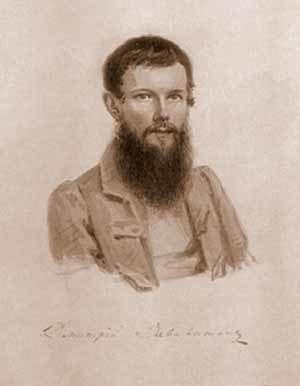
Cet article liste toutes les personnes condamnées après l’insurrection décabriste en décembre 1825.